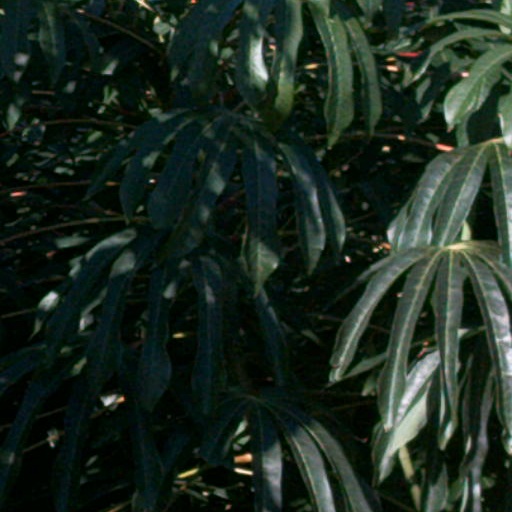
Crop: cassava